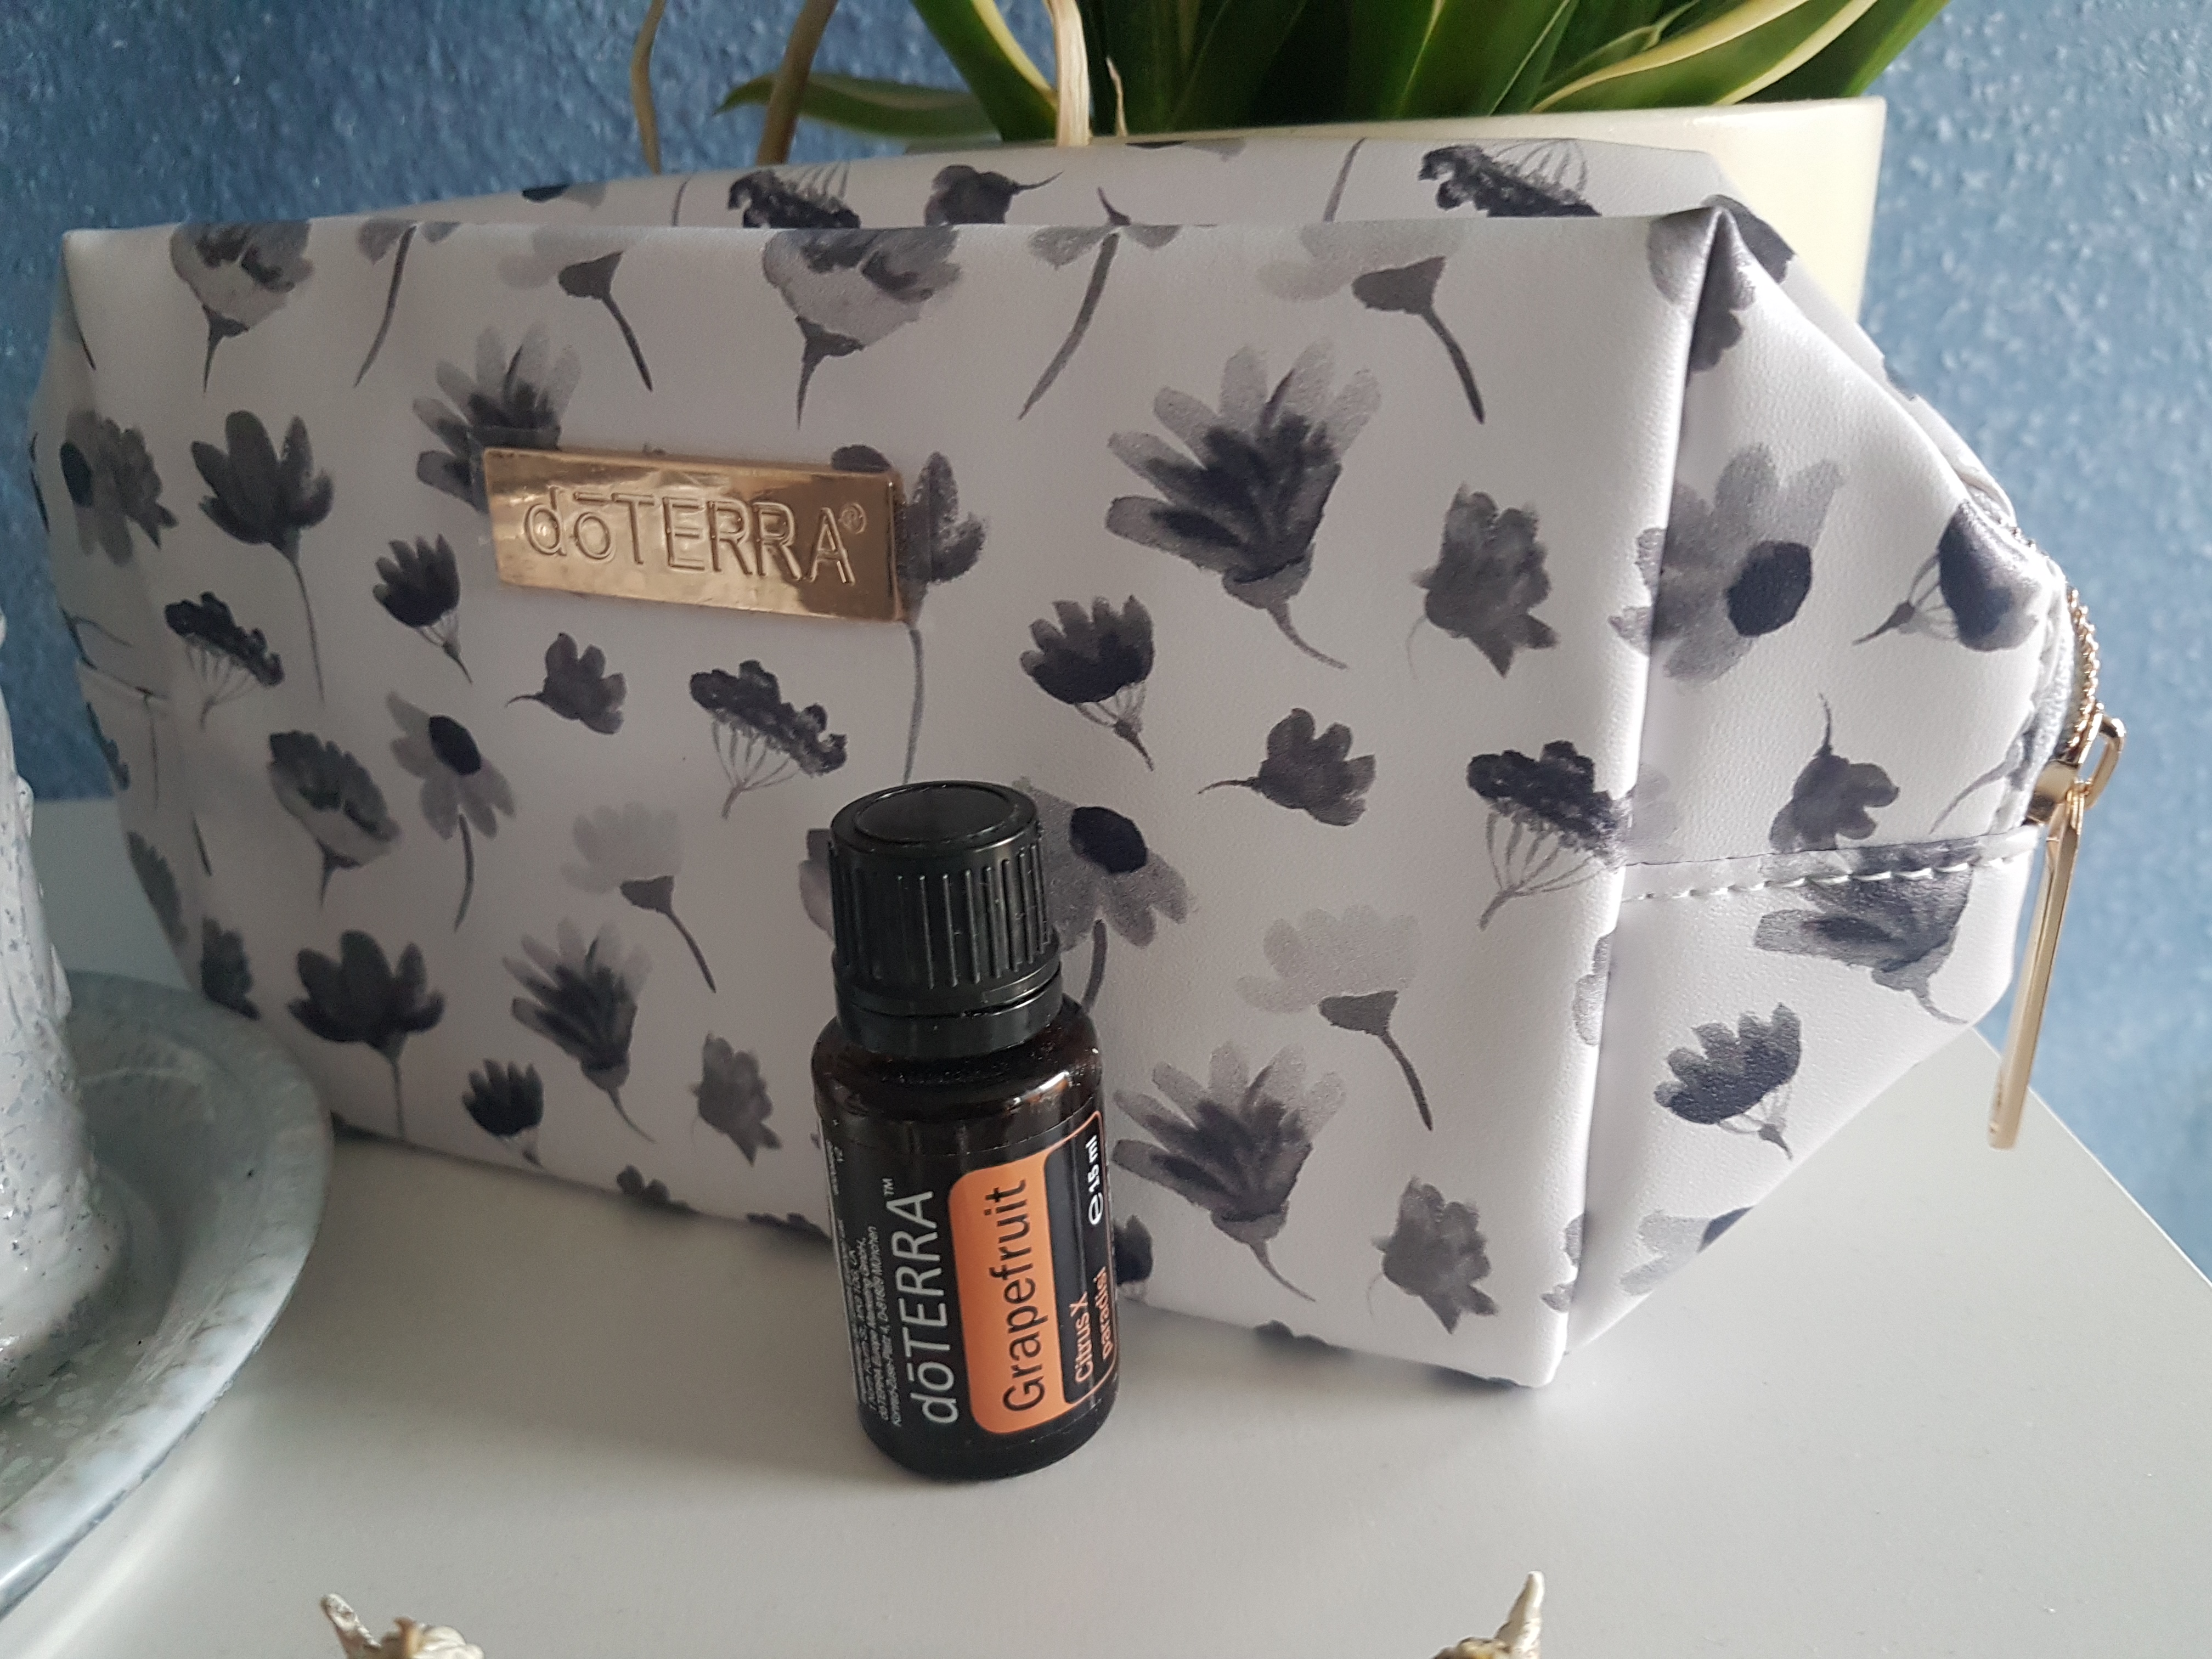
doterra, grapefruit, oil, aetherisch, drinkware, liquid, rectangle, cup, font, plant, serveware, porcelain, tablecloth, dishware, cosmetics, office supplies, linens, pattern, flowerpot, fashion accessory, sugar cake, ink, palm tree, ceramic, floral design, paper product, paper, tableware, stationery, feather, cream, icing, jewellery, drink, wedding ceremony supply, room, insect, petal